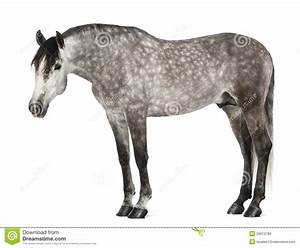
Label: horse